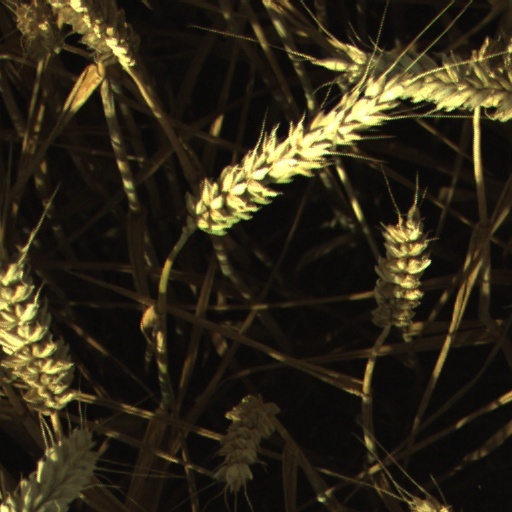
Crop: wheat